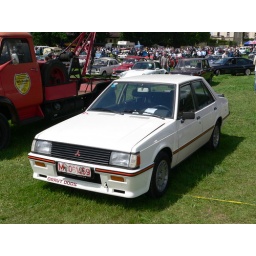
This one is not mine, they would let me in because I had normal plates (ie. I pay road tax).